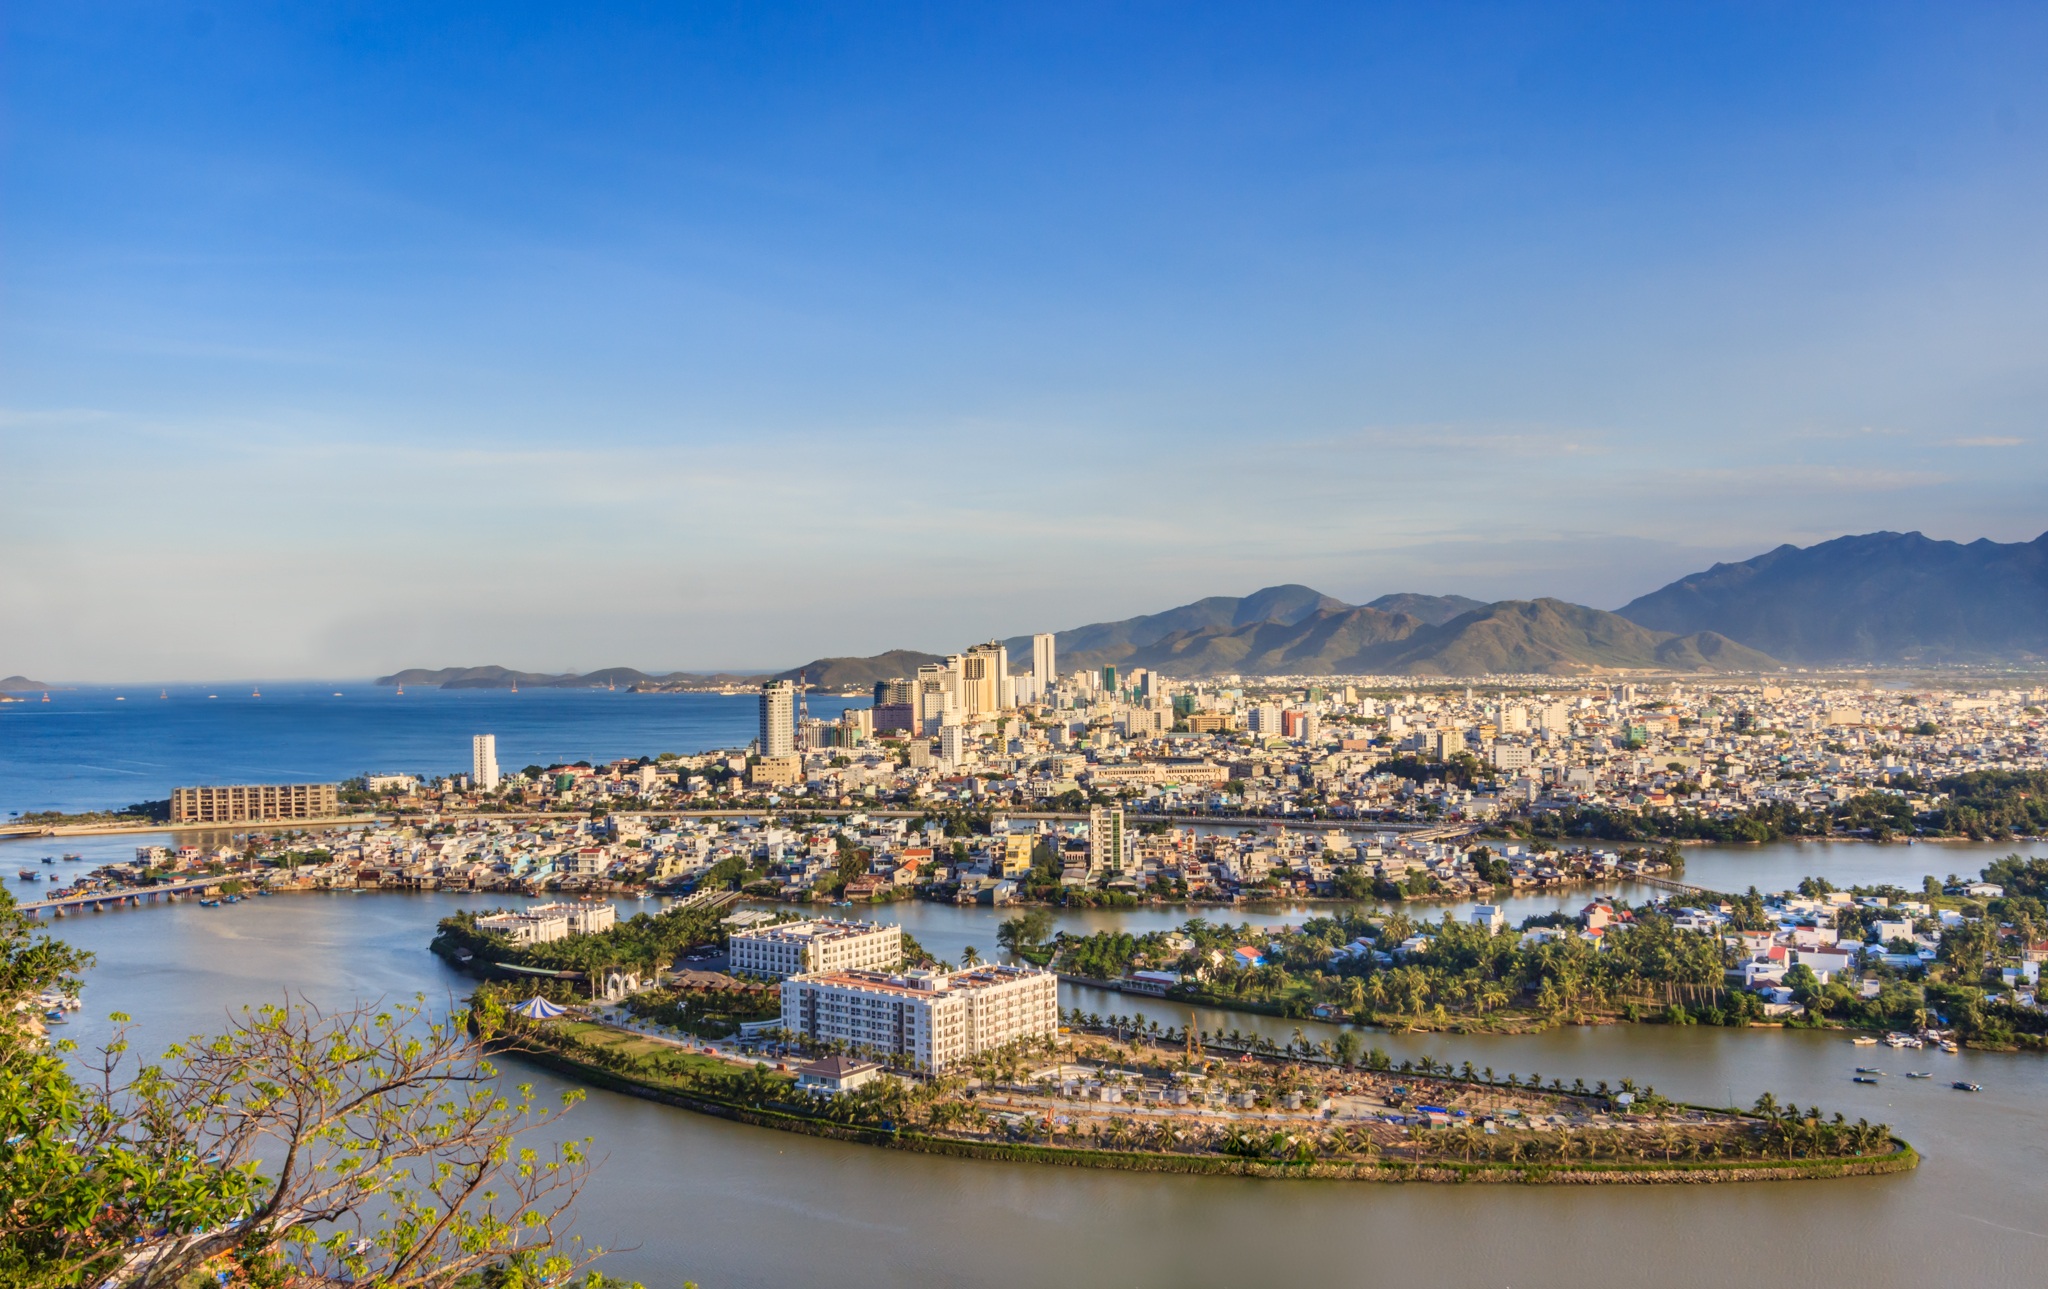
beach, sea, coast, horizon, dock, skyline, shore, town, city, home, river, cityscape, panorama, vacation, male, bay, harbor, marina, tourism, page, body of water, write, st, cape, than, aerial photography, ho ng, geographical feature